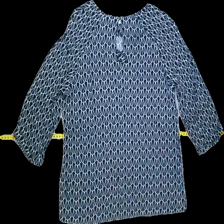
View: back
Type: Blouse
Category: Ladies
Brand: Dobber
Colors: Blue, White
Material: 100%viscose
Pattern: Geometric print
Cut: Regular, C-collar
Size: 38
Season: All
Trend: No trend
Stains: No
Price range: <50
Recommended usage: Export